George Hearst

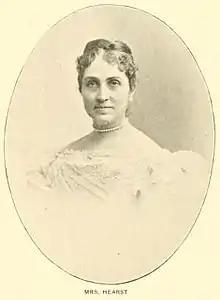
Phoebe Apperson Hearst in 1895

With other mining investors, Hearst set up Hearst, Haggin, Tevis and Co., in which he was a partner. He had interests in the Comstock Lode and the Ophir mine in Nevada, the Ontario silver mine in Utah, the Pacific mine in Pinos Altos, New Mexico, the Homestake gold mine in South Dakota, and the Anaconda Copper Mine in Montana. The Homestake Mine was one of his biggest investments. Although the gold ore was lean, the massive deposit supported an active mine until 2001. Hearst laterinvested in the Cerro de Pasco Mine in Peru. His company grew to be the largest private mining firm in the United States. Hearst acquired the reputation of being the most expert prospector and judge of mining property on the Pacific coast. He contributed to the development of the modern processes of quartz and other kinds of mining.